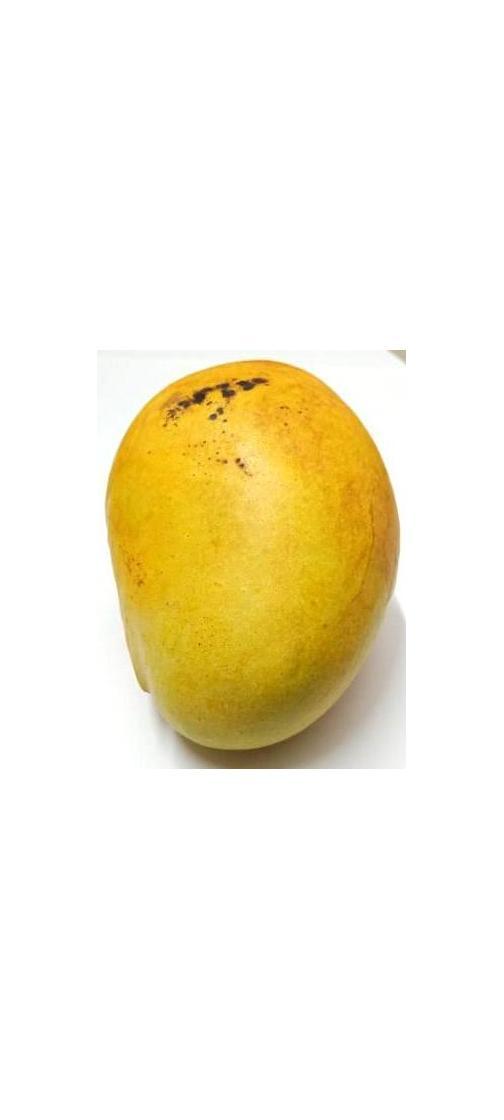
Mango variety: Bari-11